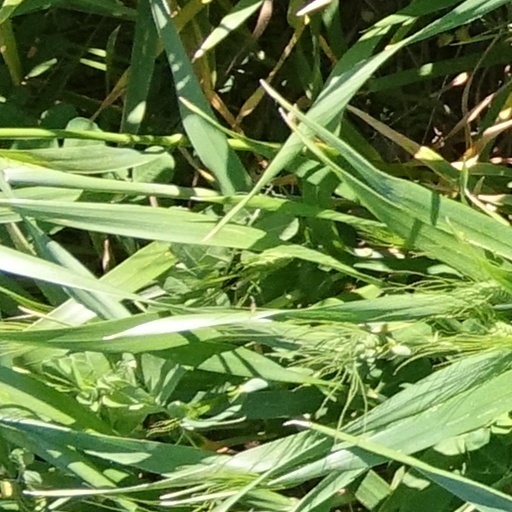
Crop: wheat